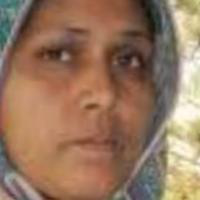
Age group: age 31-40